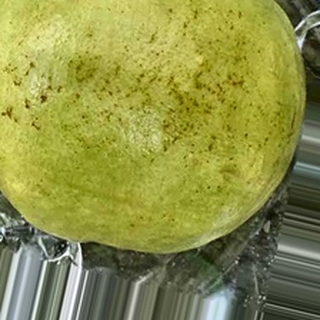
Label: healthy_guava